Siface, re di Numidia

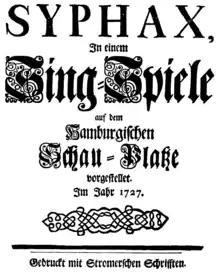
Nicola Porpora - Syphax - titlepage of the libretto - Hamburg 1727

Siface re di Numidia (also: Siface or Viriate) is a libretto in three acts by Pietro Metastasio. It is a reworking of "La forza della virtù" by and was Metastasio's first work as a librettist. it was first performed with a setting to music by Francesco Feo on 13 May 1723 at the Teatro San Bartolomeo, Naples.